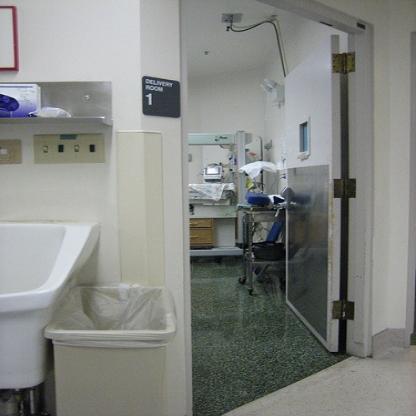
Scene: Indoor